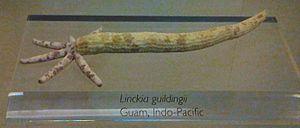
Linckia guildingi est une espèce d'étoiles de mer de la famille des Ophidiasteridae. On l'appelle parfois « comète de mer ».
Les étoiles de mer ou Astéries forment une classe d'échinodermes, des animaux marins caractérisés par une silhouette rayonnante et un squelette calcaire formé de pièces articulées. On en dénombre au moins 1 500 espèces réparties dans plus de trente familles vivant dans tous les océans.
Linckia est un genre d'étoiles de mer de la famille des Ophidiasteridae.